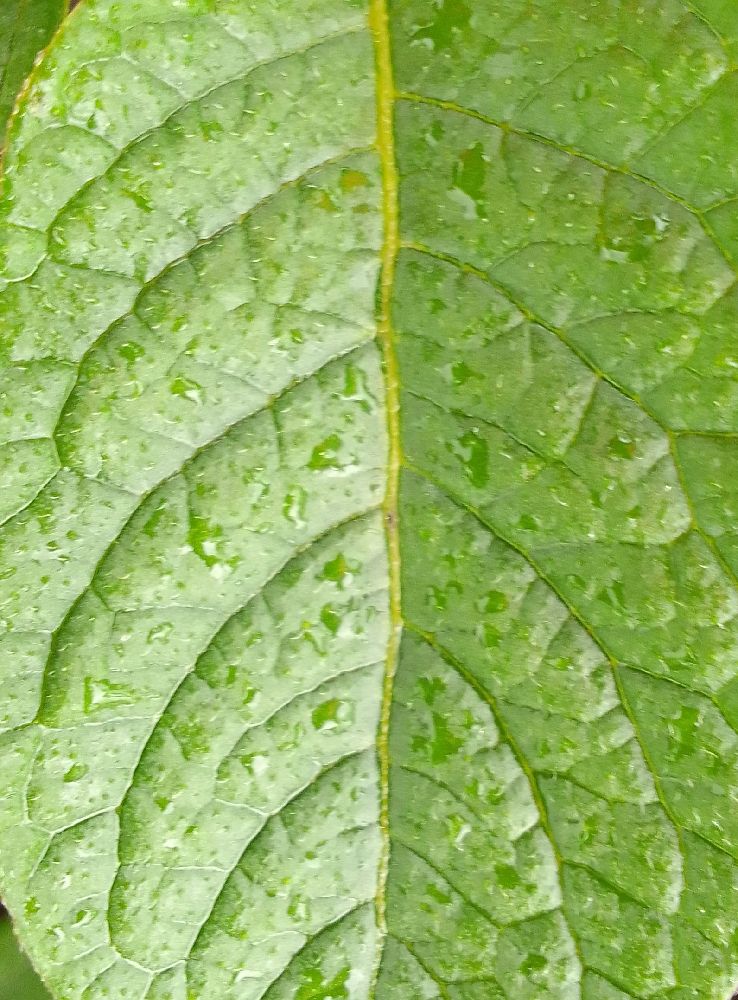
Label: Healthy